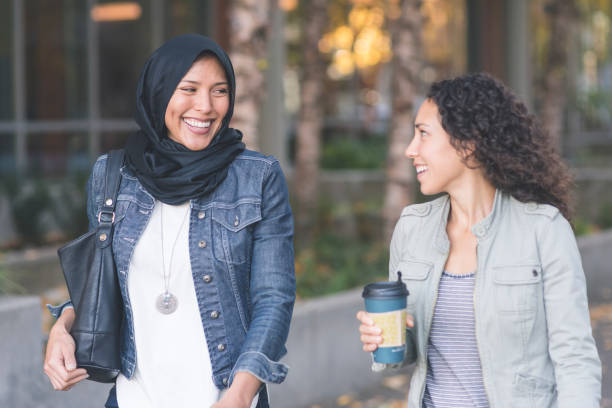
Gender: women